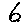
Label: 6